USS Moctobi

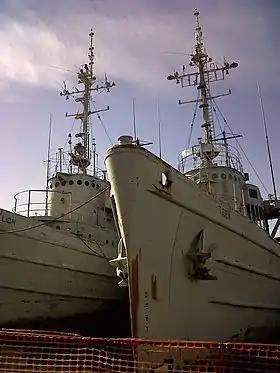
USS "Moctobi" ("Lion" left) with USS "Quapaw" ("Tiger" right) at Richmond Shipyards, California in April, 2011

USS "Moctobi" was decommissioned on 30 September 1985 at Long Beach, California and laid up in the Pacific Reserve Fleet, Bremerton, Washington. She was struck from the Naval Register on 27 January 1992.